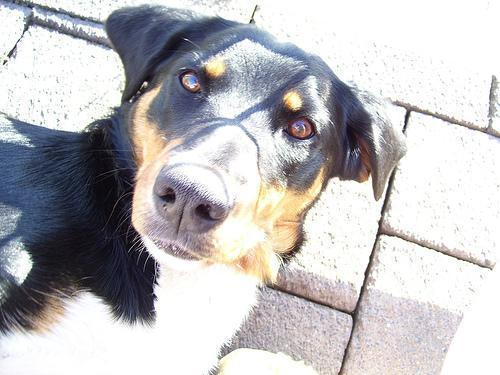
Appenzeller